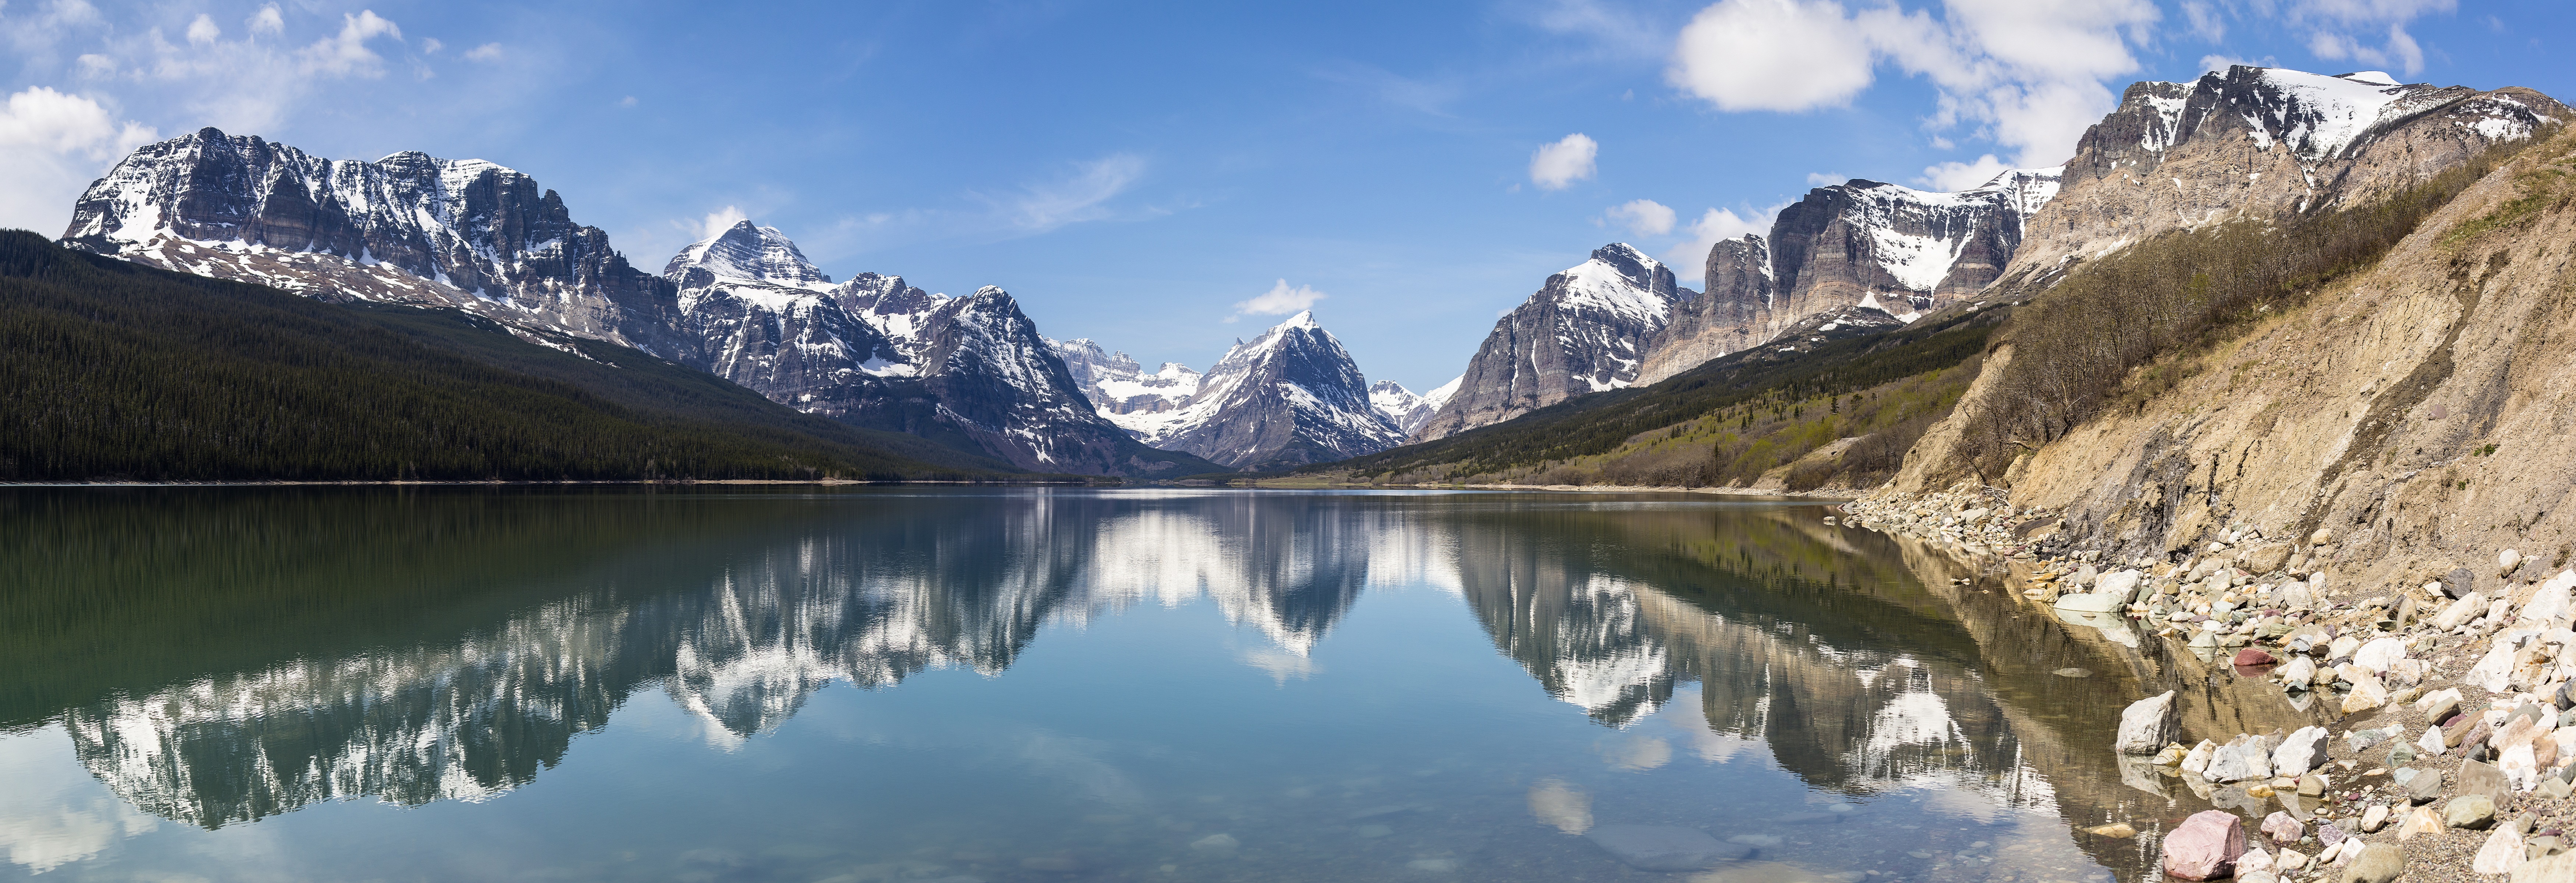
landscape, water, nature, mountain, lake, view, mountain range, reflection, scenic, peaceful, usa, calm, fjord, reservoir, rocks, mountains, alps, loch, crater lake, montana, glacier national park, tarn, mountainous landforms, glacial landform, lake sherburne